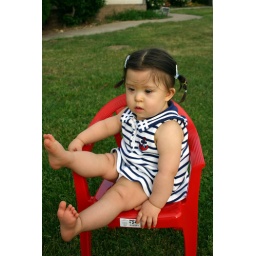
Sofia in a red chair